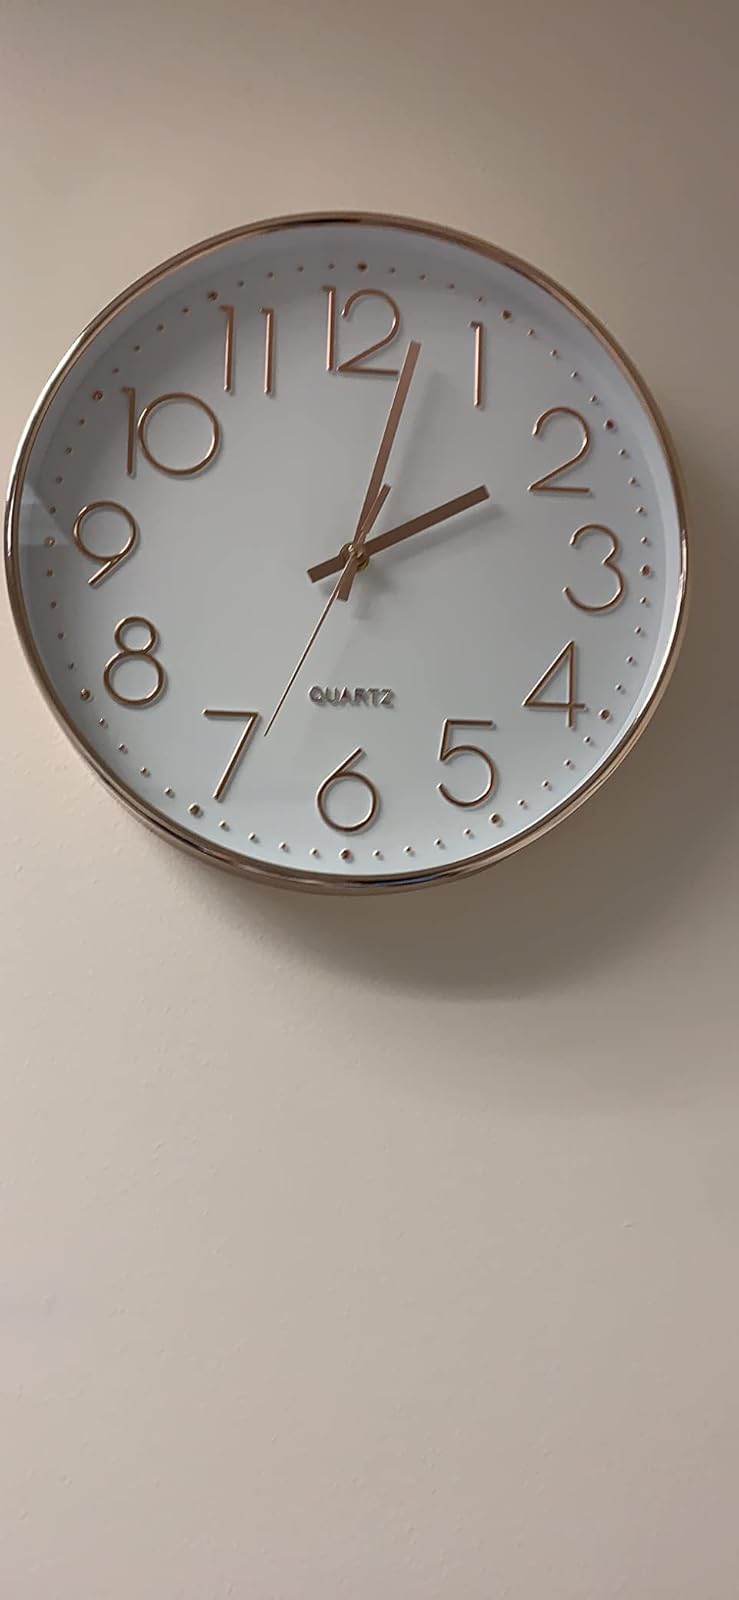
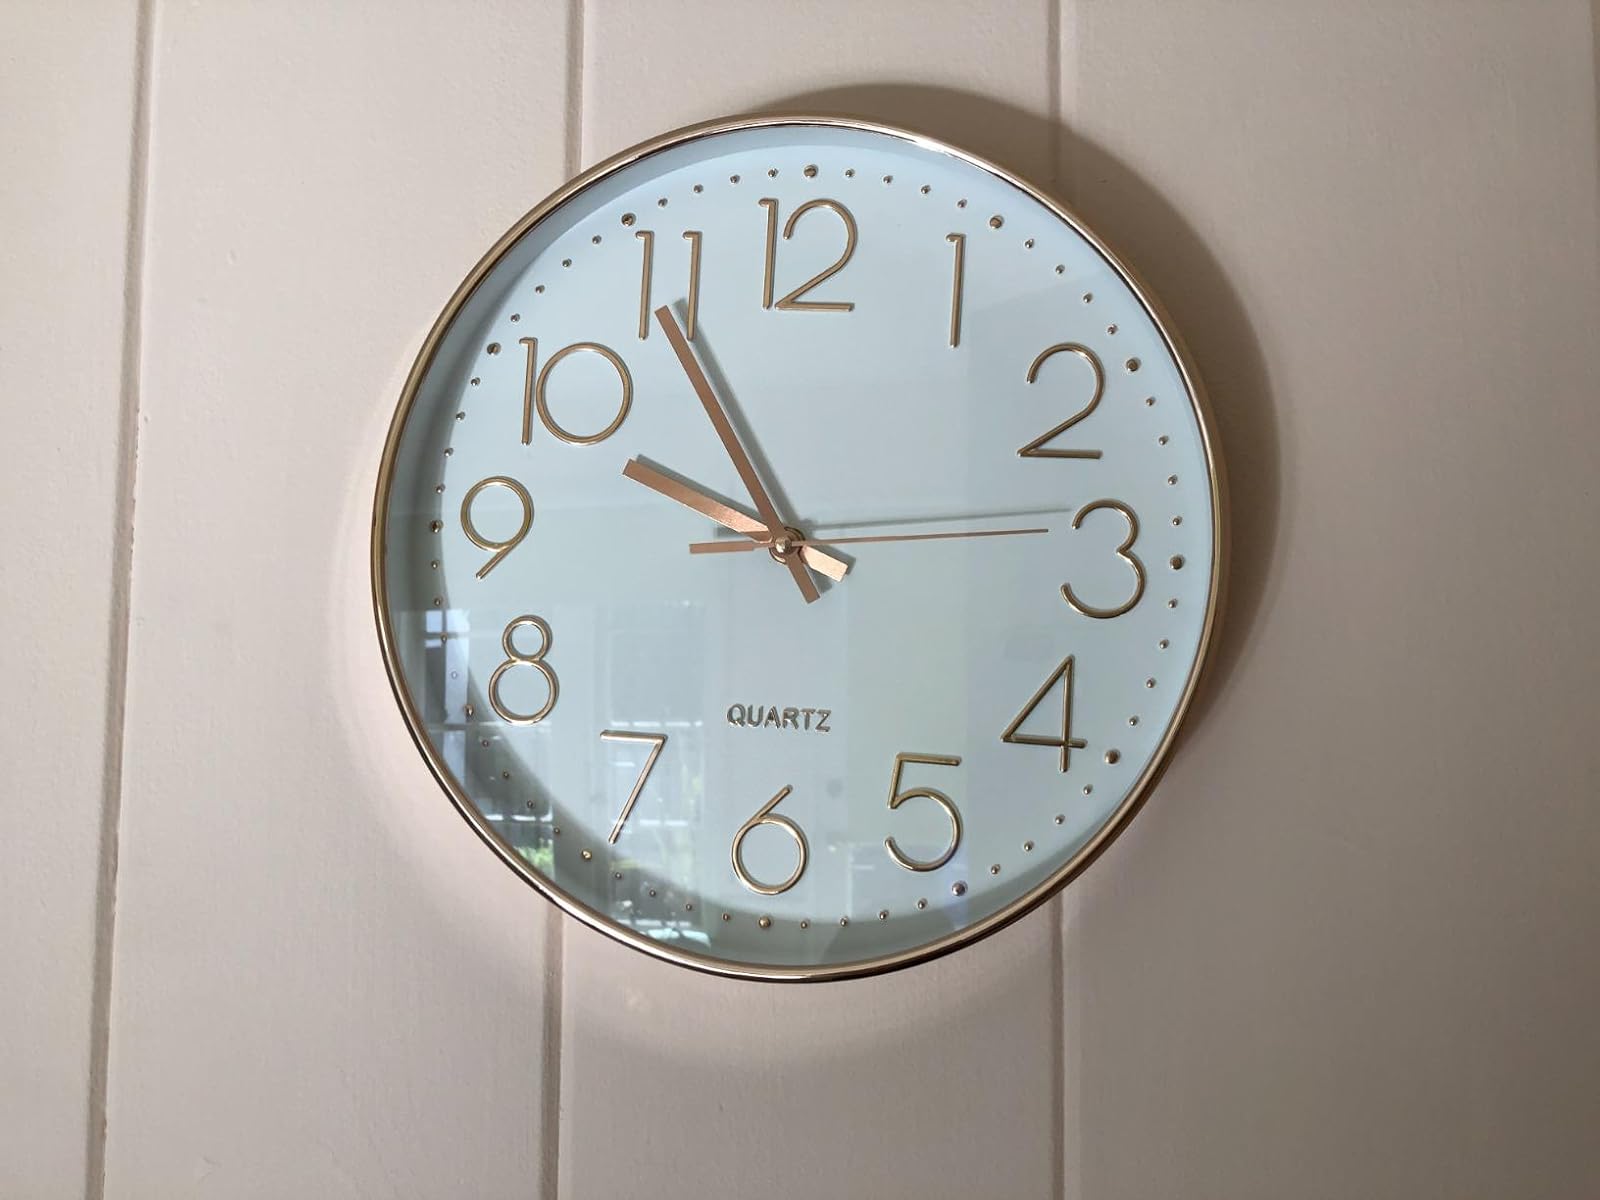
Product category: clock
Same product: yes